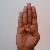
The image shows a hand gesture representing the letter 'B' in Indian Sign Language.